Pontifical University of Saint Thomas Aquinas

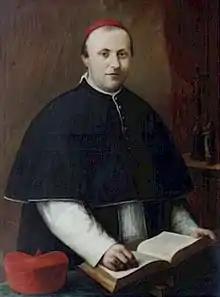
Tommaso Maria Zigliara

Gian Battista Embriaco (Ceriana 1829 – Rome 1903) taught at the college. Embriaco was the inventor in 1867 of the hydrochronometer, examples of which were built in Rome, first in the college's courtyard at the Minerva, and later on the Pincian Hill and in the Villa Borghese gardens. Embriaco had presented two prototypes of his invention at the Paris Universal Exposition in 1867 winning prizes and acclaim.